Download Festival

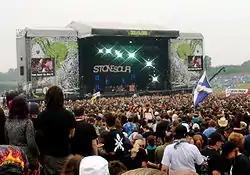
Stone Sour playing the main stage at Download Festival 2007

The three bands that headlined the 2007 festival were My Chemical Romance, Linkin Park and Iron Maiden. Korn's Jonathan Davis stated that the reason for the band returning in 2007 was because of his absence due to illness the previous year. He stated on the official Download Festival website, "I am so looking forward to coming to the Download Festival this year. I was heartbroken to pull out last time. So this time I am very happy to be coming back and we promise to rock the place! I will definitely make-up for missing the last one. You can expect an amazing Korn show!"